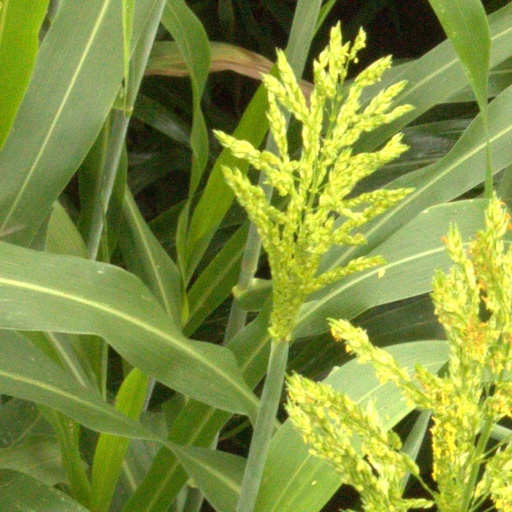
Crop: sorghum